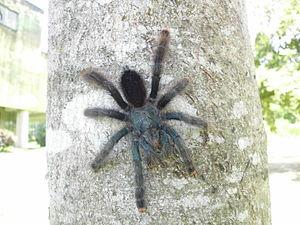
Avicularia avicularia est une espèce d'araignées mygalomorphes de la famille des Theraphosidae.